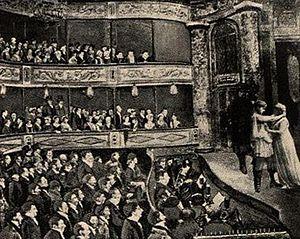
La première véritable salle de spectacle et de théâtre est le Théâtre Royal construit en 1825 sur la rue Saint-Paul par le brasseur John Molson. Il est construit à l'image des théâtres américains. Il s'agit d'un bâtiment de deux étages. Il contient 1 500 sièges. Le coût: 30 000$. C'était la première salle au Canada consacrée exclusivement aux arts d'interprétation, surtout au théâtre. Le théâtre fut démoli en 1844 pour faire place au marché Bonsecours. (Source: Canadian Theatre Encyclopedia)
Montréal est reconnu depuis longtemps pour sa vitalité culturelle. Ainsi, la revue britannique Monocle désignait en 2008 la ville de Montréal « capitale culturelle du Canada ». La présence d'une importante population francophone donne à Montréal un caractère particulier parmi les grandes villes nord-américaines. En effet, Montréal est la plaque tournante au Canada pour les arts et médias de langue française, qu’il s’agisse des productions de radio ou télévision, du théâtre, du cinéma, du multimédia ou de l’édition. La communauté anglophone de Montréal possède aussi des institutions culturelles qui lui sont propres. De plus, il faut compter avec la présence de nombreuses communautés ethniques qui donnent à la ville une culture véritablement distincte.
John Molson, né le 28 décembre 1763 à Moulton en Grande-Bretagne et décédé le 11 janvier 1836 à Boucherville au Bas-Canada, était un brasseur et homme d'affaires montréalais. Il est le fondateur de la brasserie Molson.
La province du Bas-Canada est une colonie de l'Amérique du Nord britannique qui exista de 1791 à 1841. La colonie est créée par l'Acte constitutionnel adopté par le Parlement britannique qui divise le territoire appelé jusqu'en 1791 Province de Québec en deux entités : le Bas et le Haut-Canada en réponse à la Guerre d'indépendance des États-Unis.